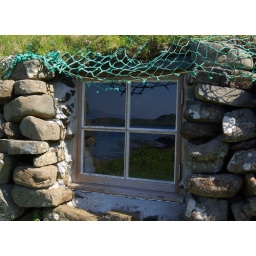
A stone bothy with a grassed roof on the Isle of Muck with a window reflecting the foreshore in the distance.